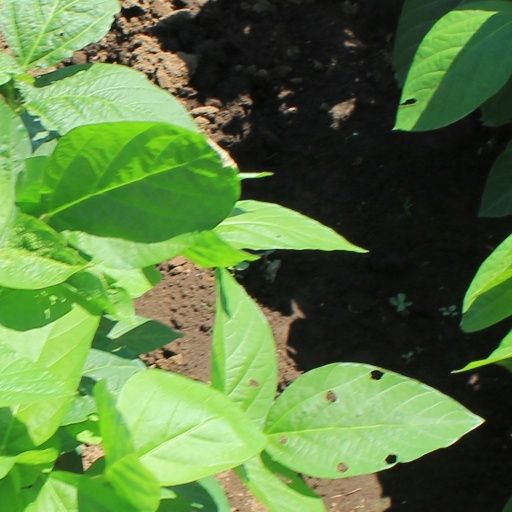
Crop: soybean